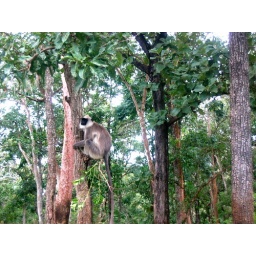
black face monkey in Mudumalai national park